Alec Muffett

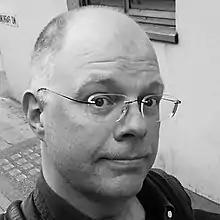

Alec David Edward Muffett (born 22 April 1968) is an Anglo-American internet security expert and software engineer..